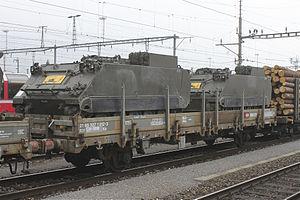
Les wagons de type UIC-K sont des wagons plats à 2 essieux.
Les équipements de l'Armée suisse, rassemblent différentes sortes de véhicules, des chars de combat, des véhicules de transport de troupe ainsi que des hélicoptères de transport et des avions de combat en service dans les Forces terrestres ou les Forces aériennes.